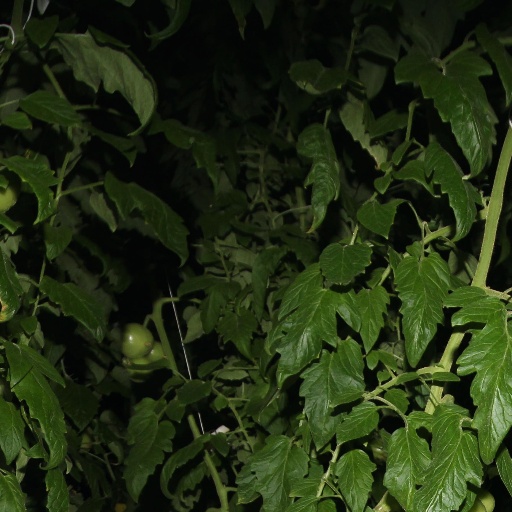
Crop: tomato